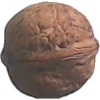
Label: walnut